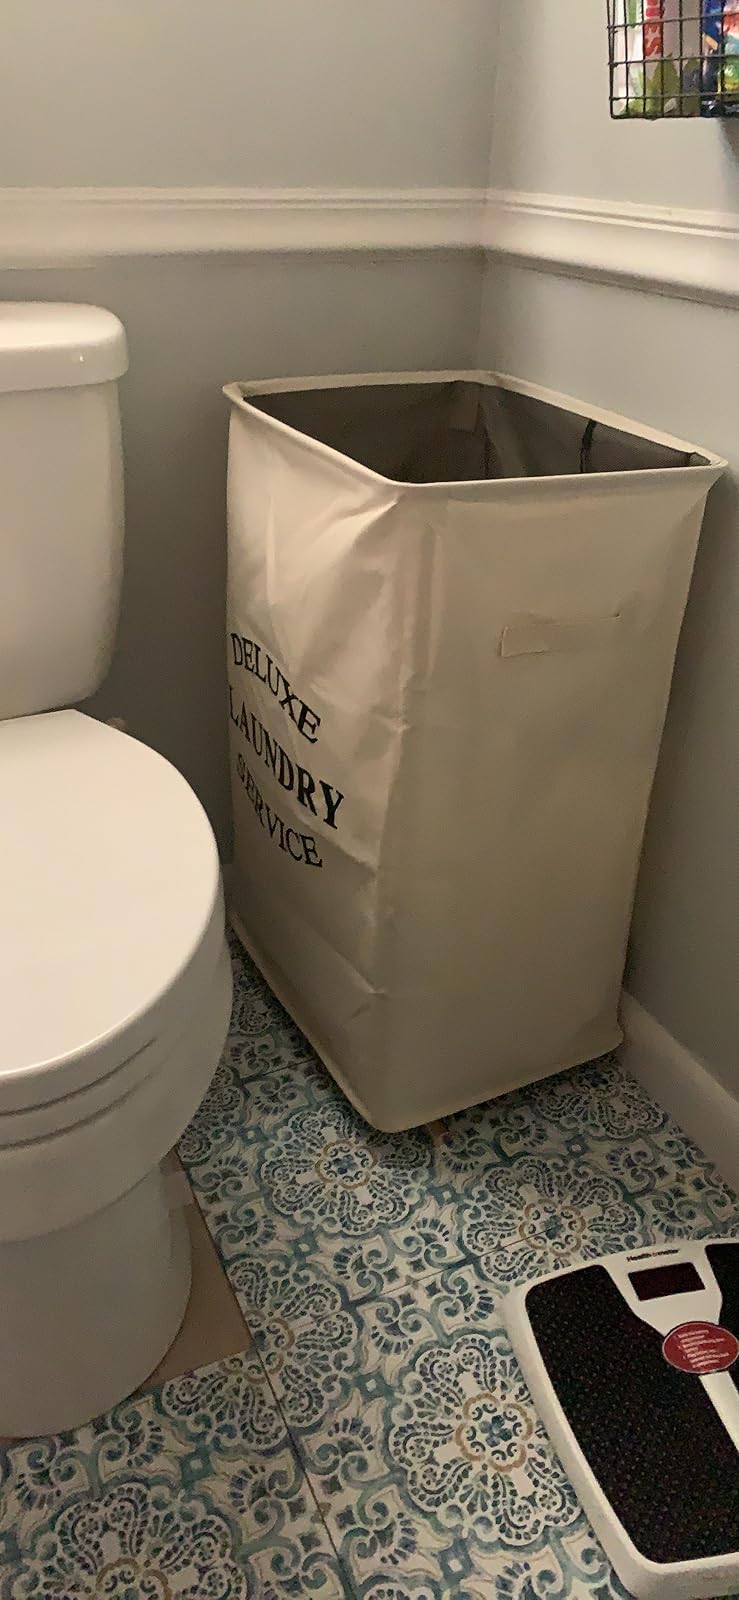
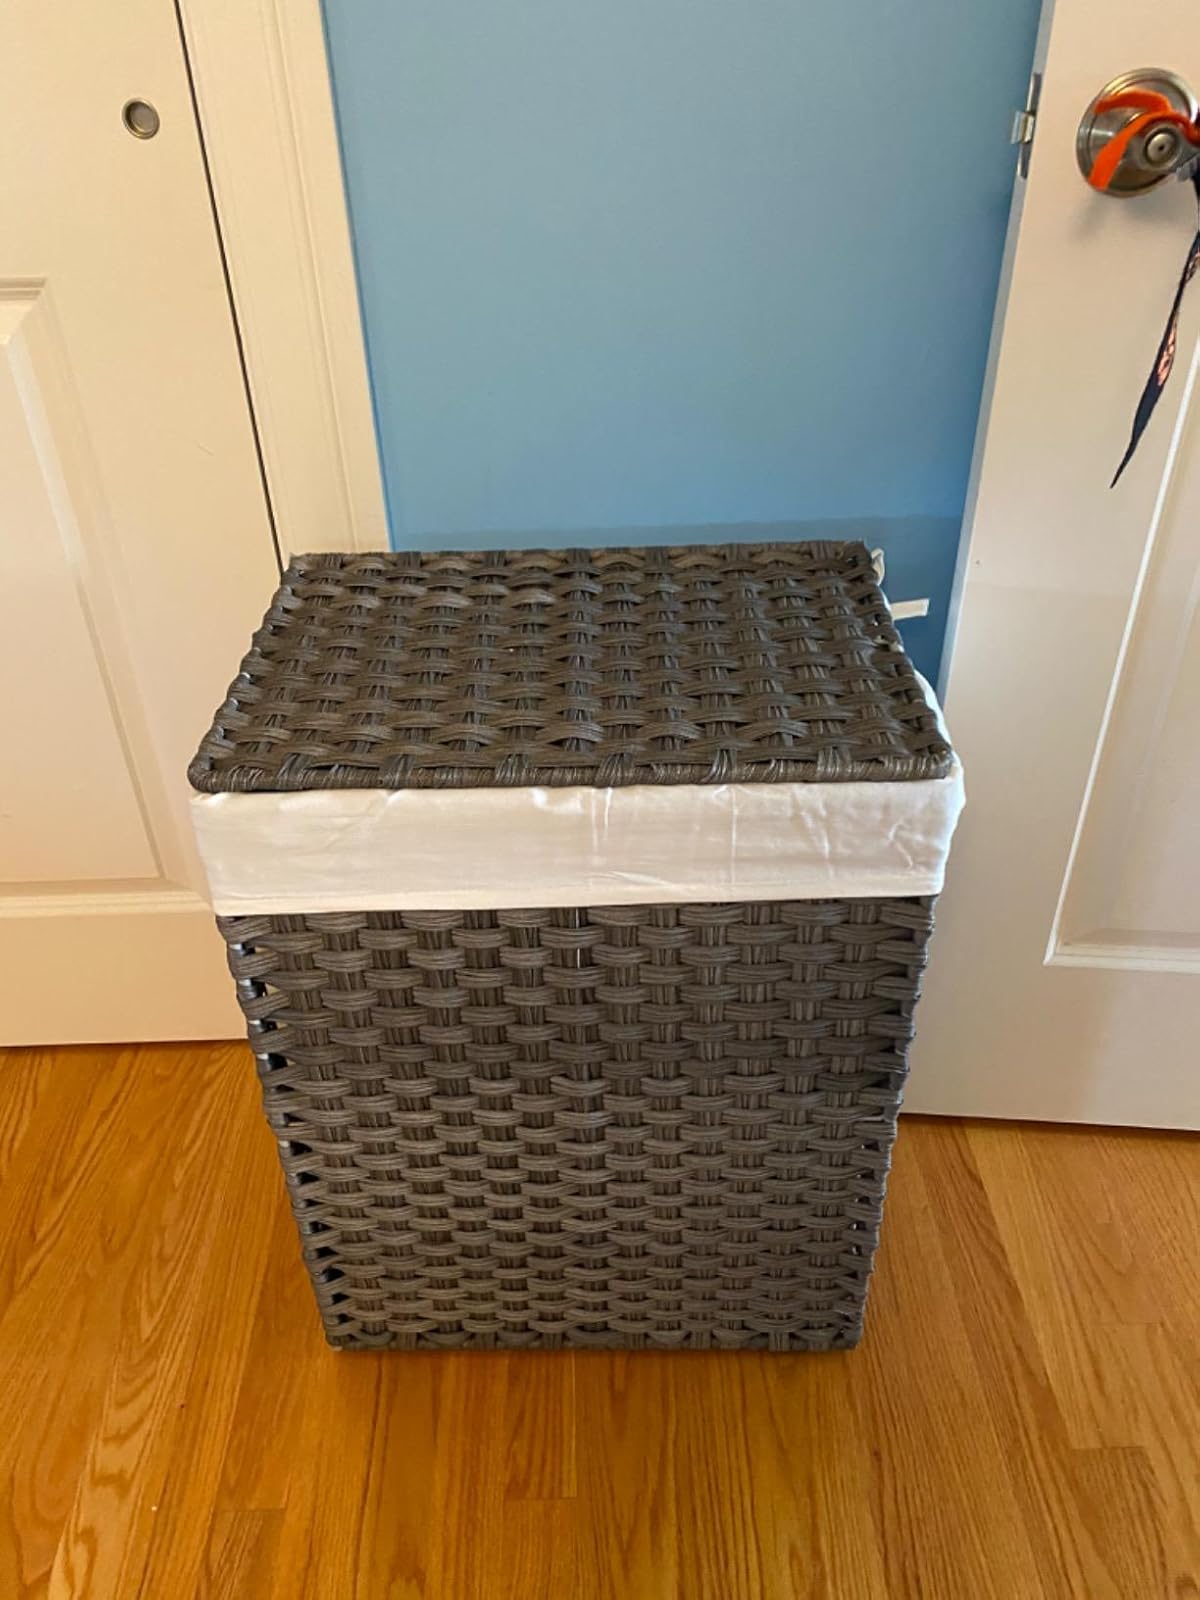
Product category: items_hamper
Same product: no